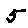
Label: 5